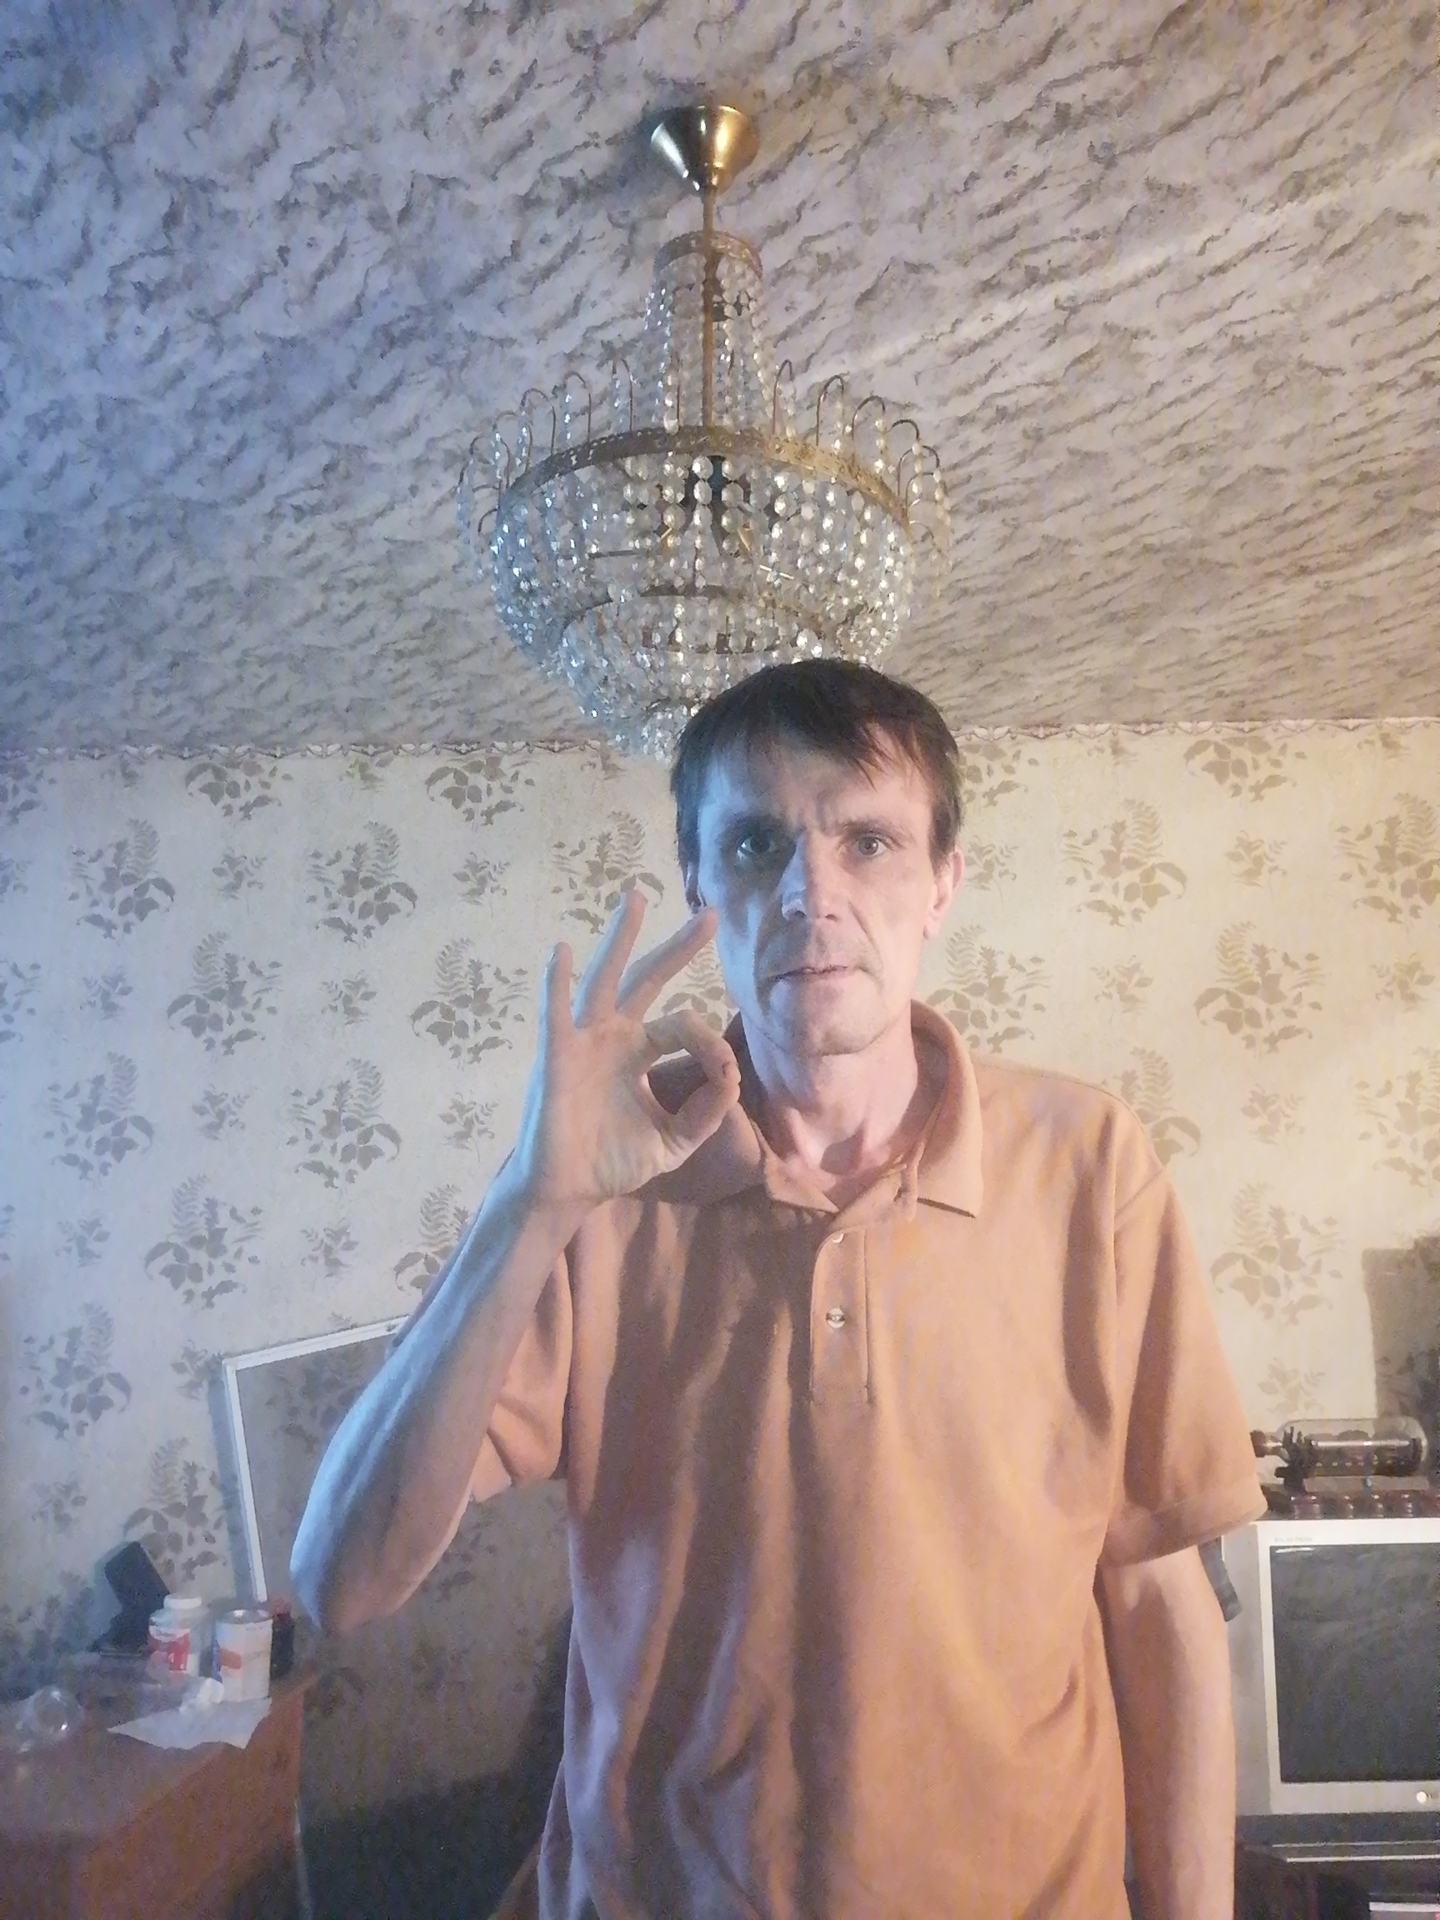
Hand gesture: ok